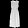
Label: Dress